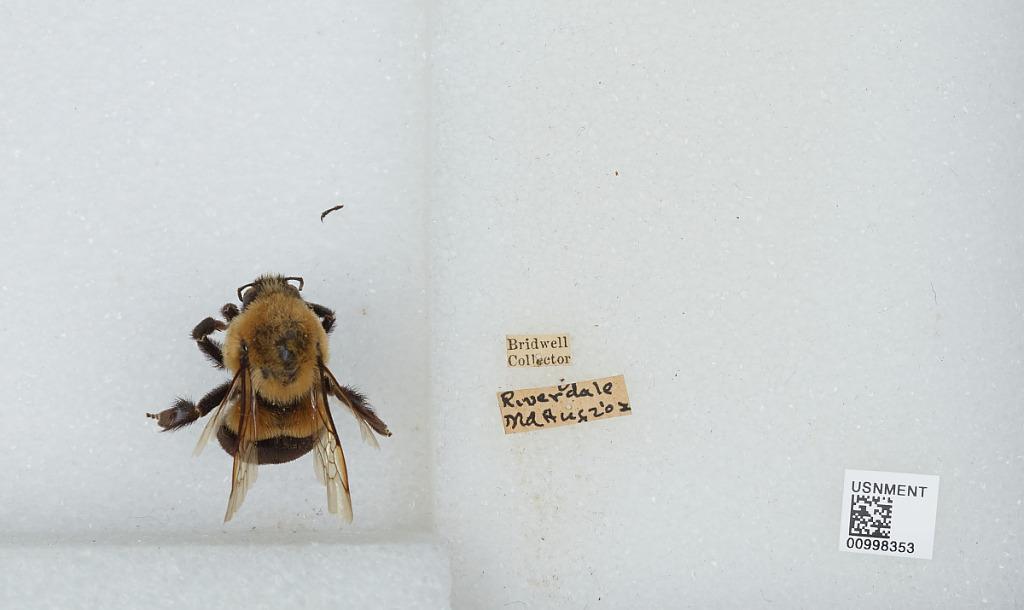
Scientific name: Bombus (Pyrobombus) impatiens Cresson
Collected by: J. Bridwell
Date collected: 1907-8-2
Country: United States
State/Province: Maryland
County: Anne Arundel
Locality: Riverdale
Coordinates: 39.0993, -76.5358